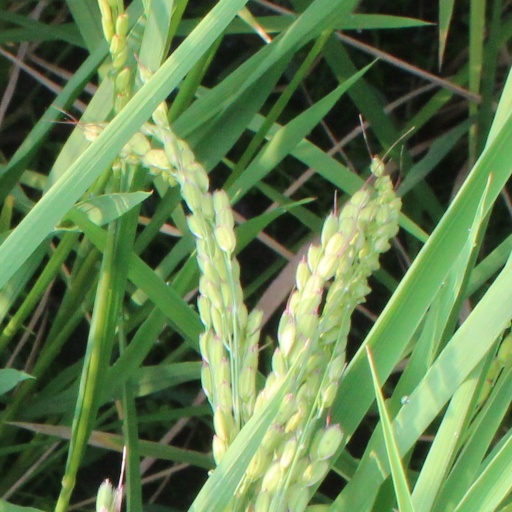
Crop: rice